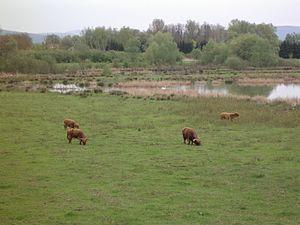
Petite Camargue alsacienne, vaches Highland.
La réserve naturelle nationale de la petite Camargue alsacienne est une réserve naturelle nationale située en Alsace. Classée en 1982, elle occupe une surface de 904 hectares et protège une mosaïque de milieux dans l'ancien lit majeur du Rhin.